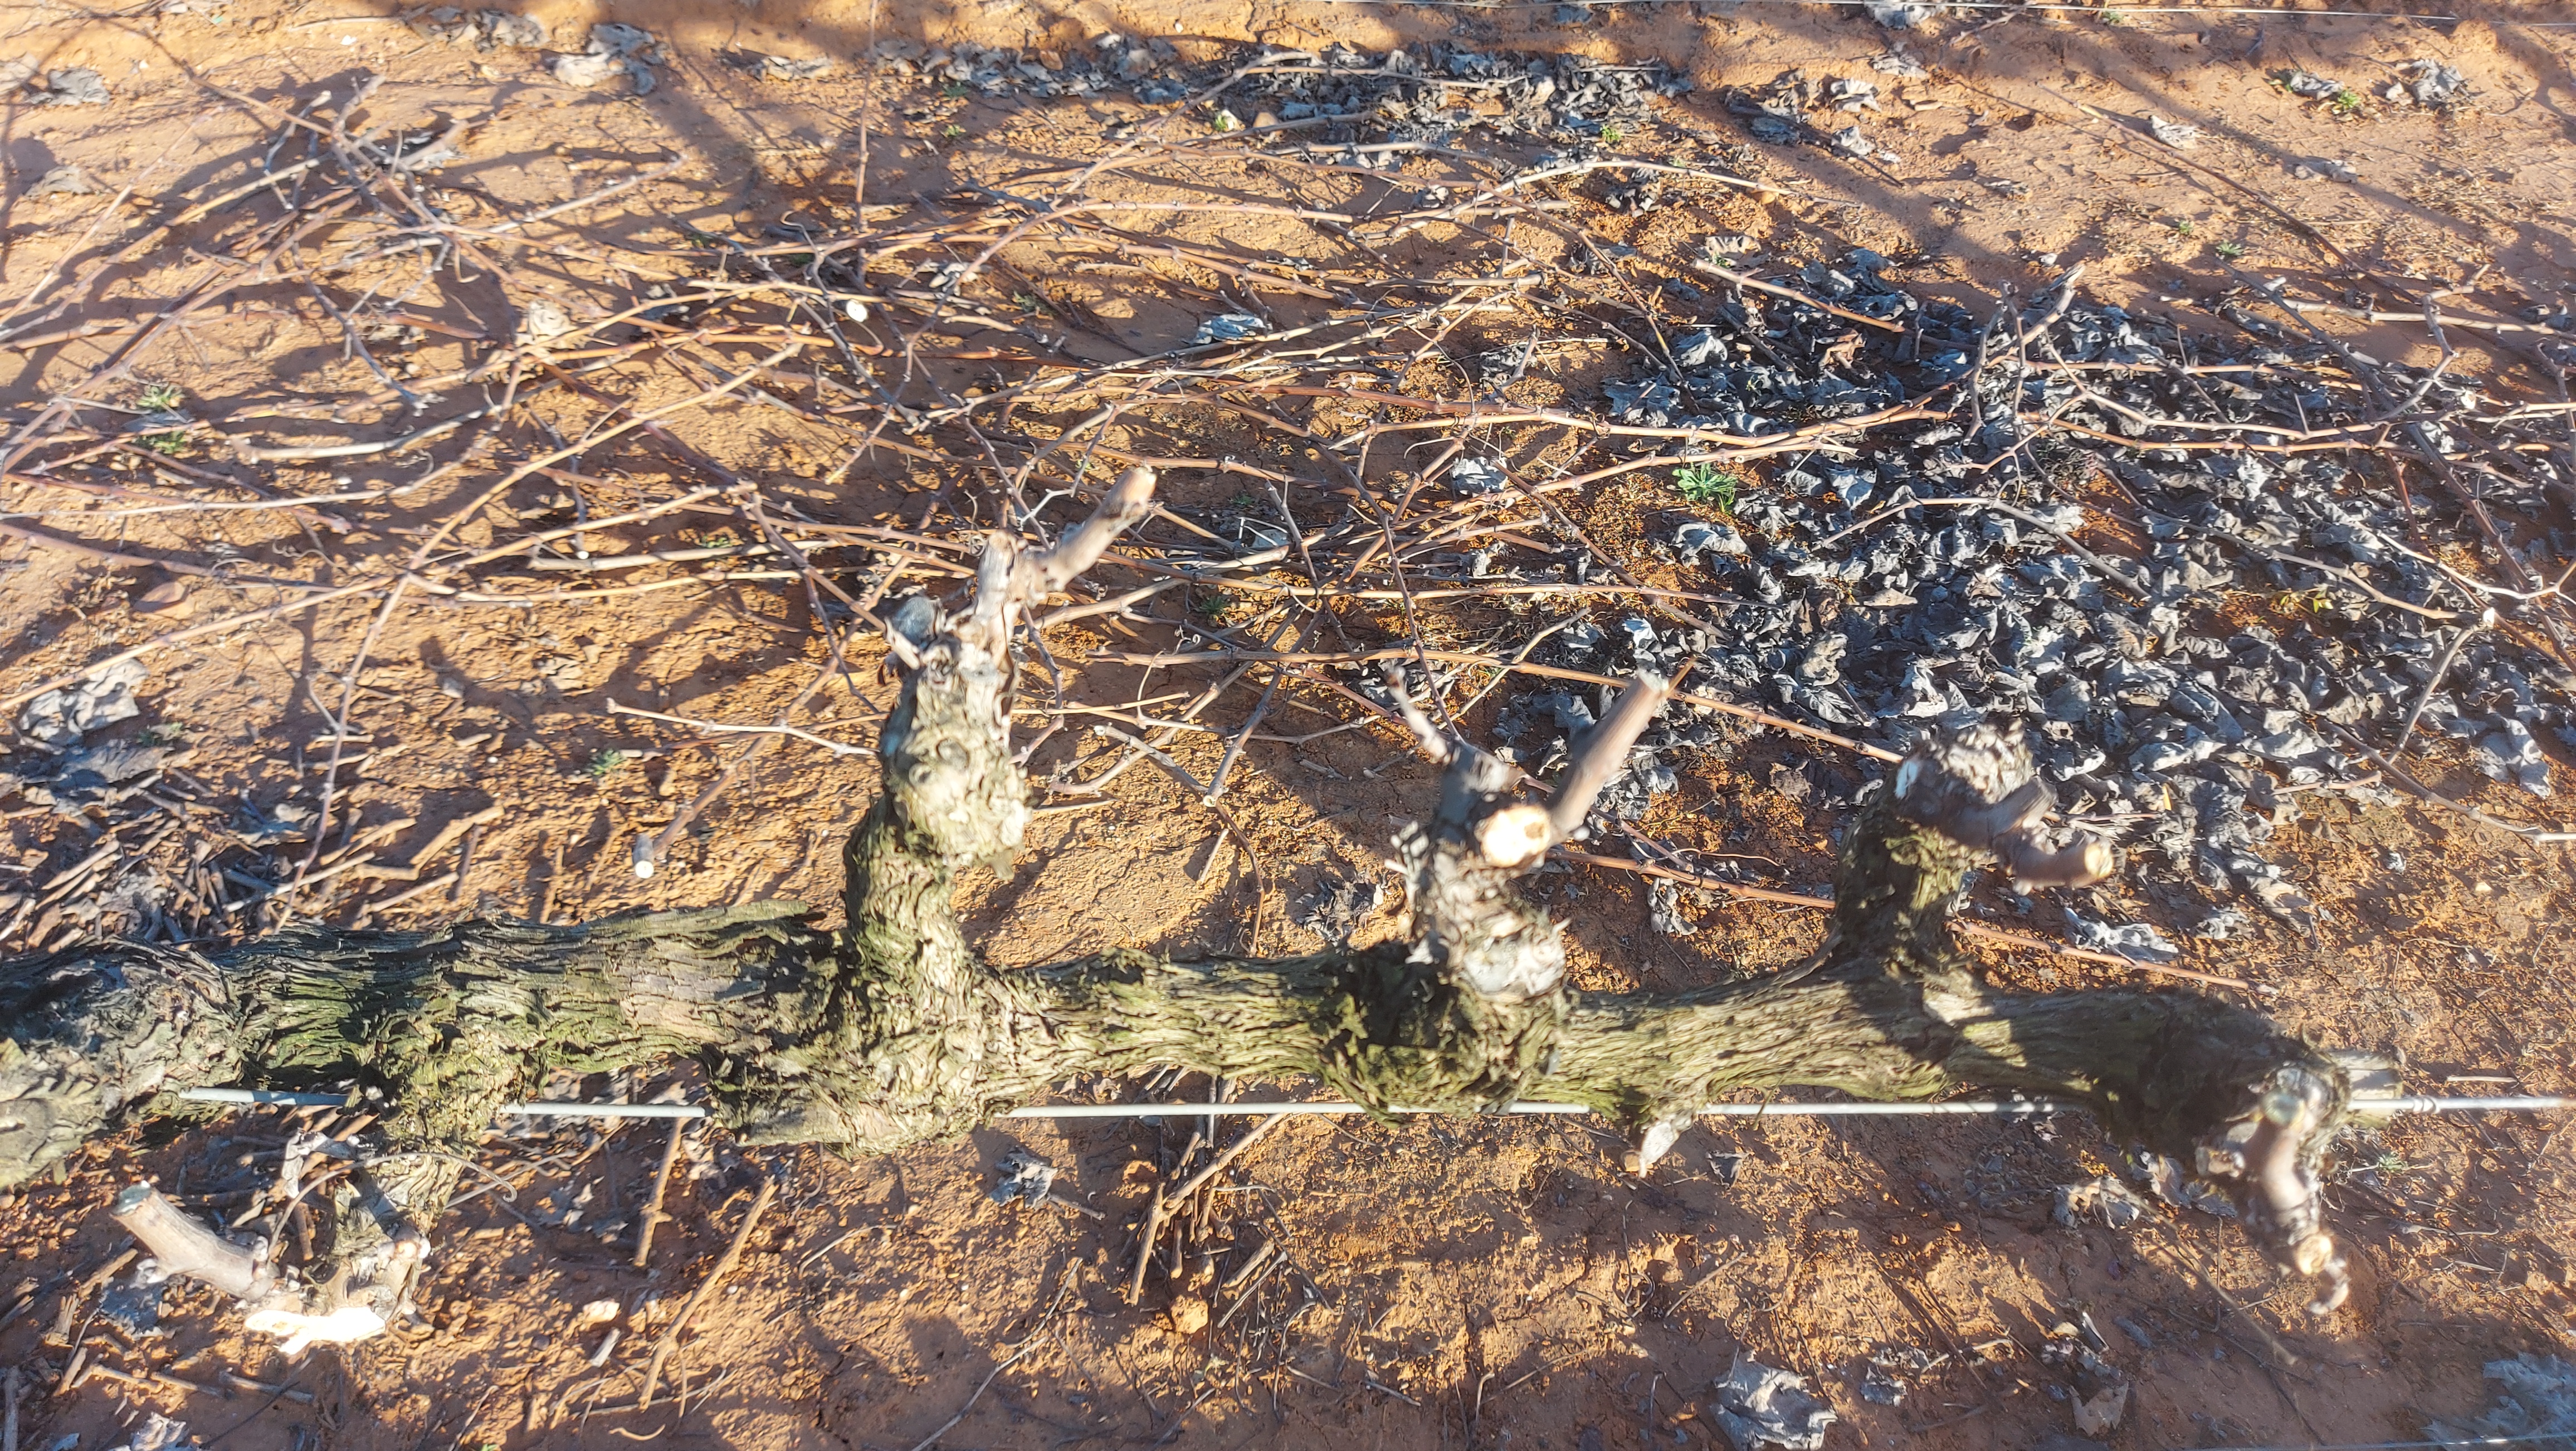
Unpruned shoots: 0
Pruned shoots: 6
Trunks: 1